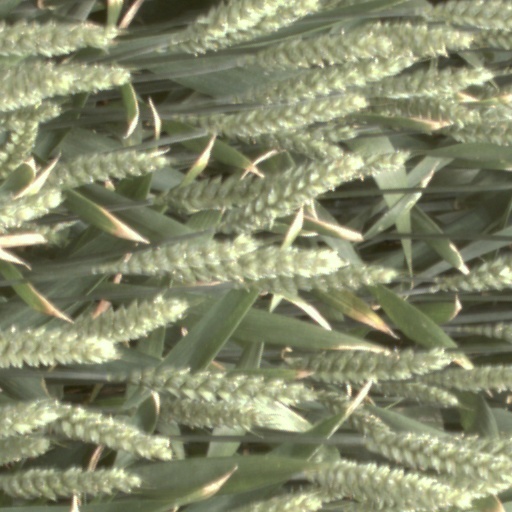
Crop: wheat